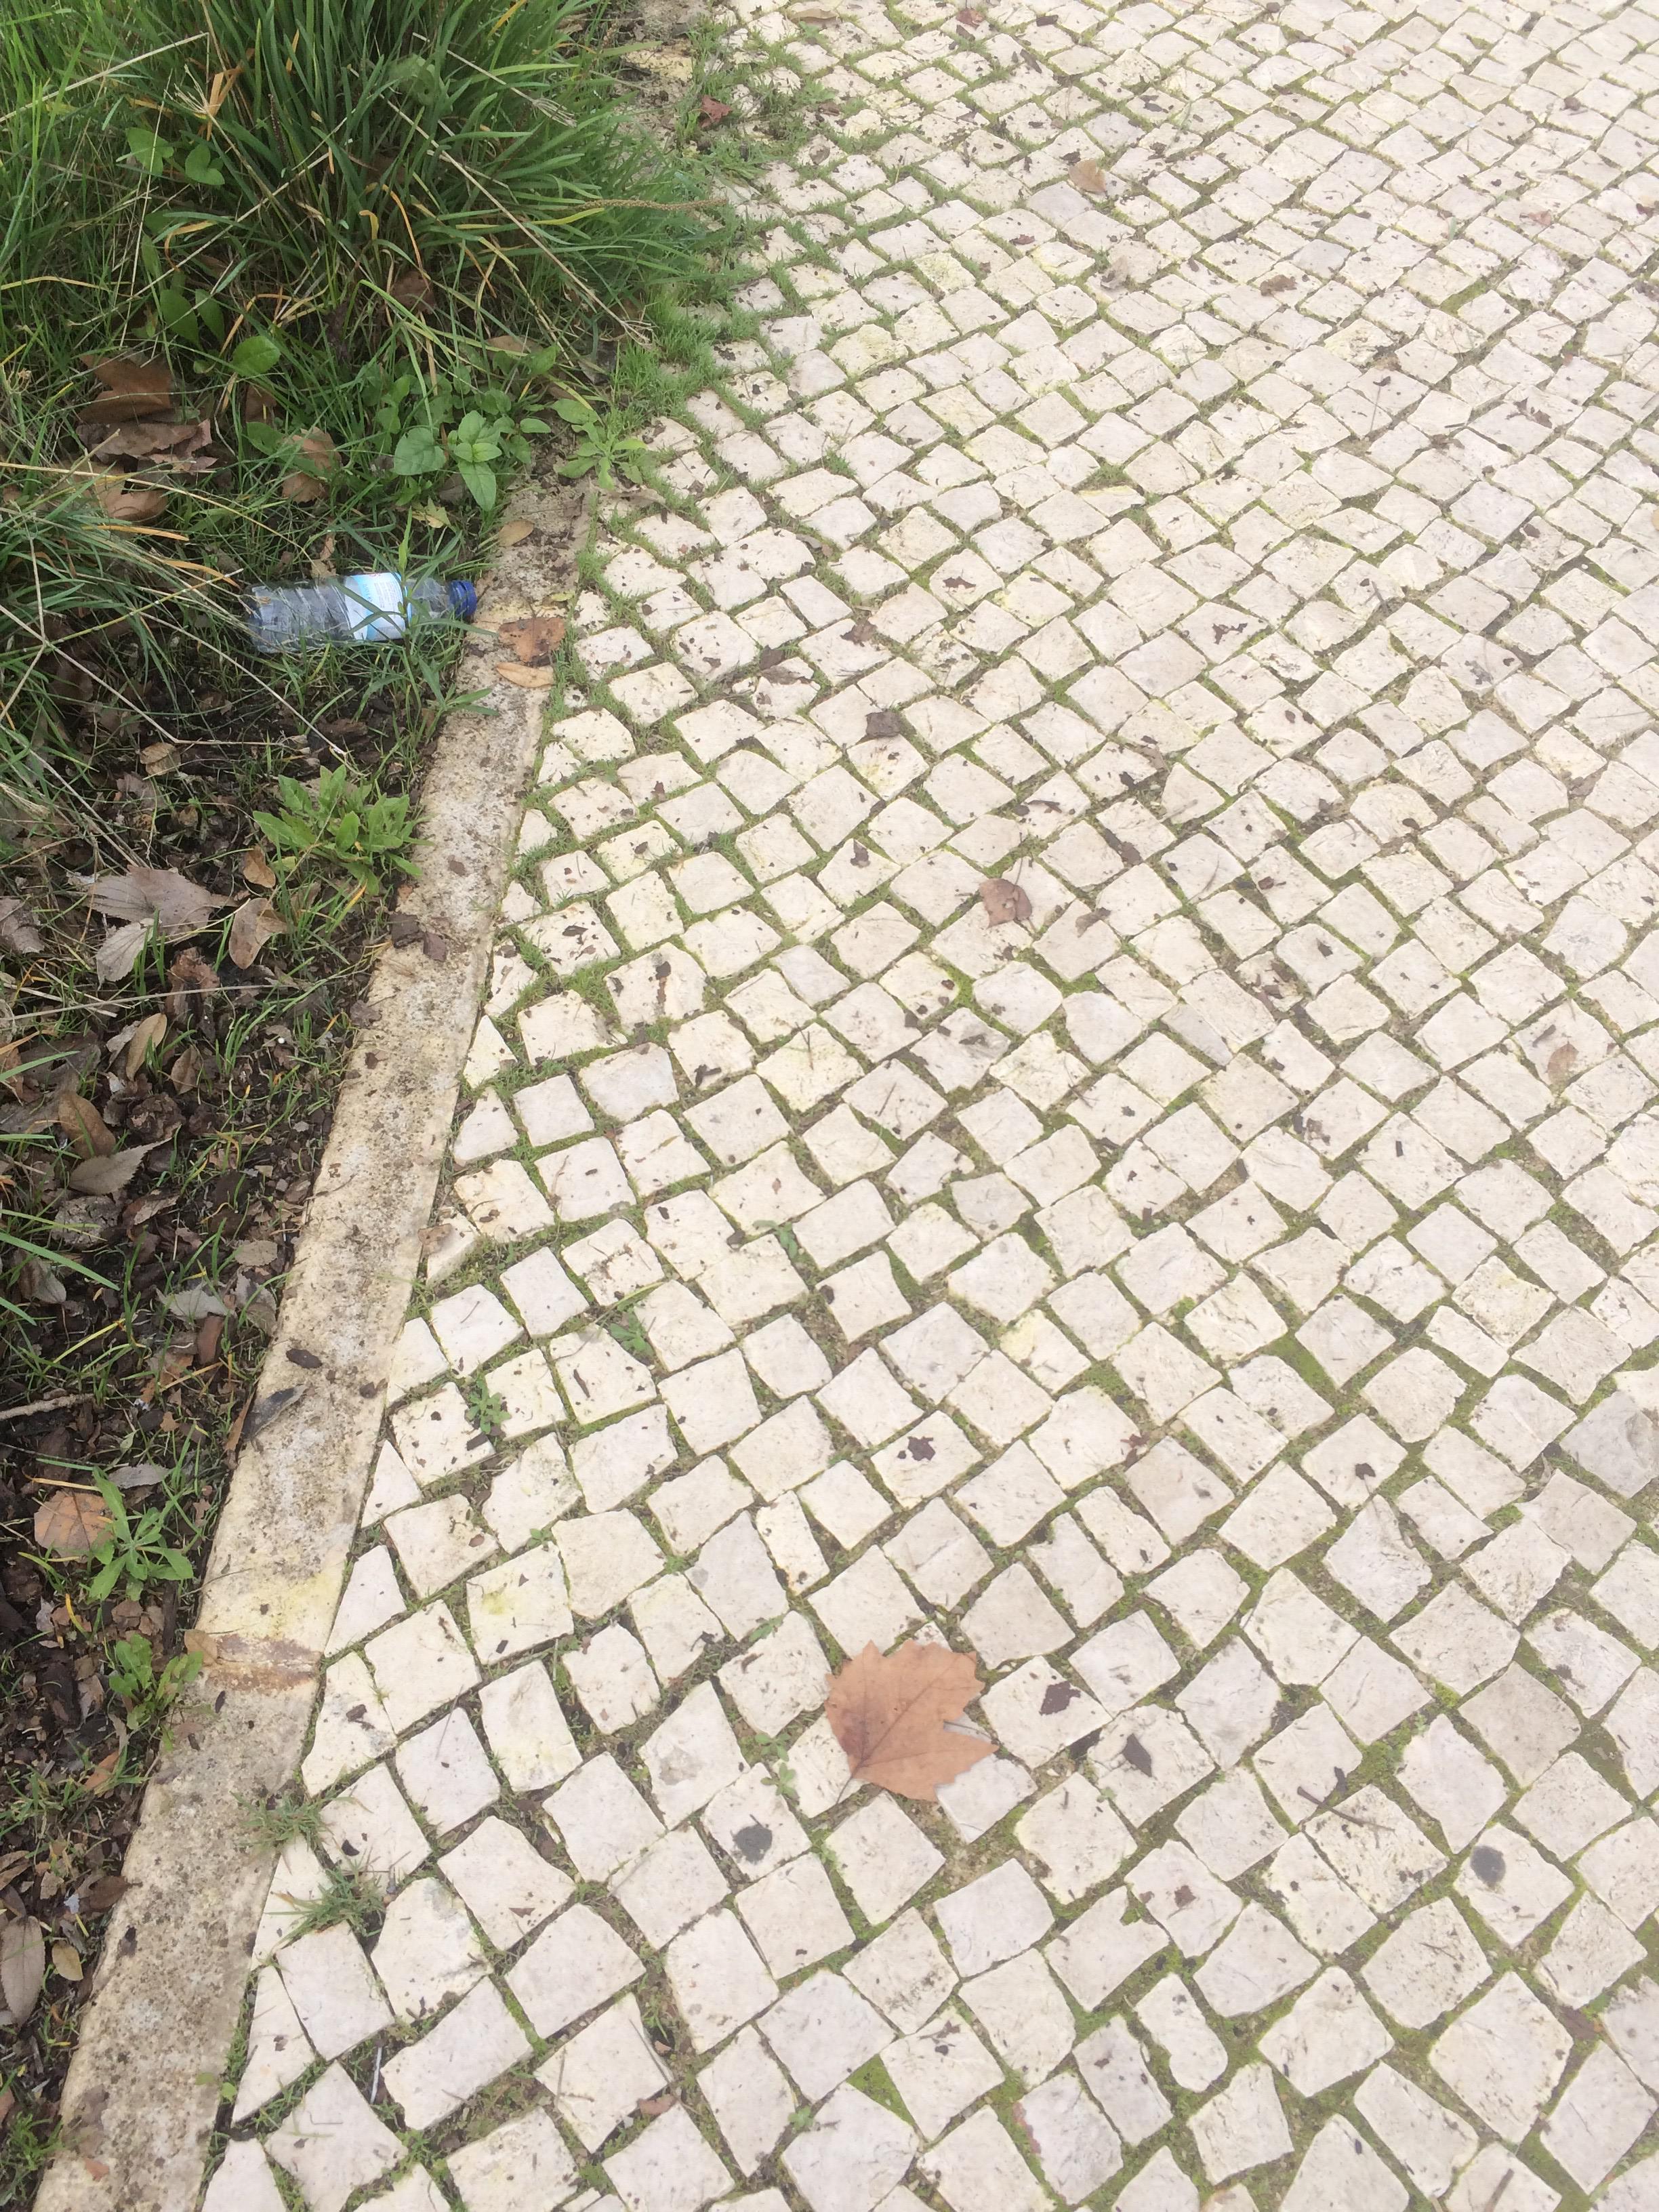
Object: Clear plastic bottle (Bottle)